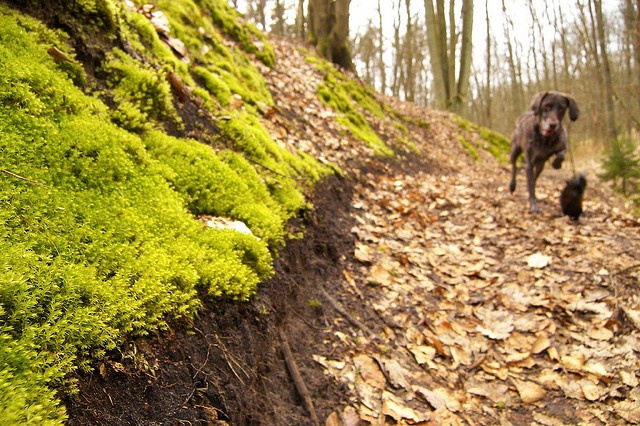
a dog walking with a cat on a little trail
A dog running through a forest area on a trail.
a dog walks through some dry leaves
Two dogs are walking on a leaf covered path.
A dog running down a leaf-covered park in the woods.